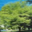
Label: willow_tree